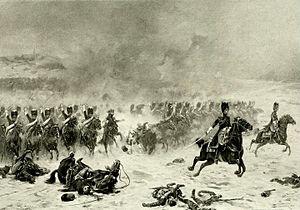
Les grenadiers à cheval de la Garde impériale sont un régiment de cavalerie lourde de la Garde impériale française, en service sous le Premier Empire. Ayant déjà fait partie de la Garde du Directoire et de la Garde consulaire, les grenadiers à cheval deviennent le plus ancien régiment de cavalerie de la Garde impériale lorsque celle-ci est créée en 1804. Leur effectif théorique maximal est alors de plus de 1 100 officiers et hommes de troupe, commandés par un général de division ou par un général de brigade expérimenté.
François Schommer né à Paris le 20 novembre 1850 et mort à Neuilly-sur-Seine le 29 octobre 1935, est un peintre, aquafortiste et décorateur français.
Jacob-François Marola ou Marulaz, né le 6 novembre 1769 à Zeiskam, ancien diocèse de Spire et mort le 10 juin 1842 à Filain Haute-Saône, est un général français de la Révolution et de l’Empire.